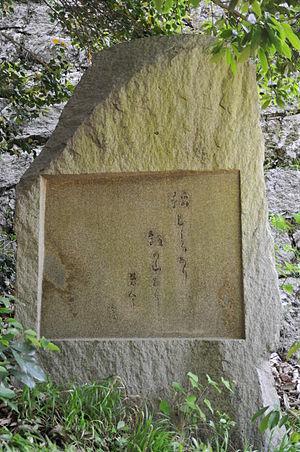
Le château de Marugame, aussi connu sous le nom de château de Kameyama et château de Horai, est un hirayamashiro, sis à Marugame, préfecture de Kagawa, au Japon.